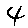
Label: 4